2015–16 Turkish Cup

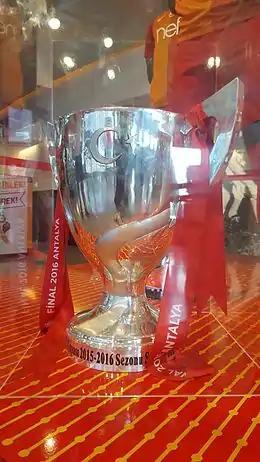
2015-16 Türkiye Kupası

The 2015–16 Turkish Cup is the 54th season of the Turkish Cup. Ziraat Bankası is the sponsor of the tournament, thus the sponsored name is Ziraat Turkish Cup. The winners will earn a berth in the group stage of the 2016–17 UEFA Europa League, and also qualify for the 2016 Turkish Super Cup.